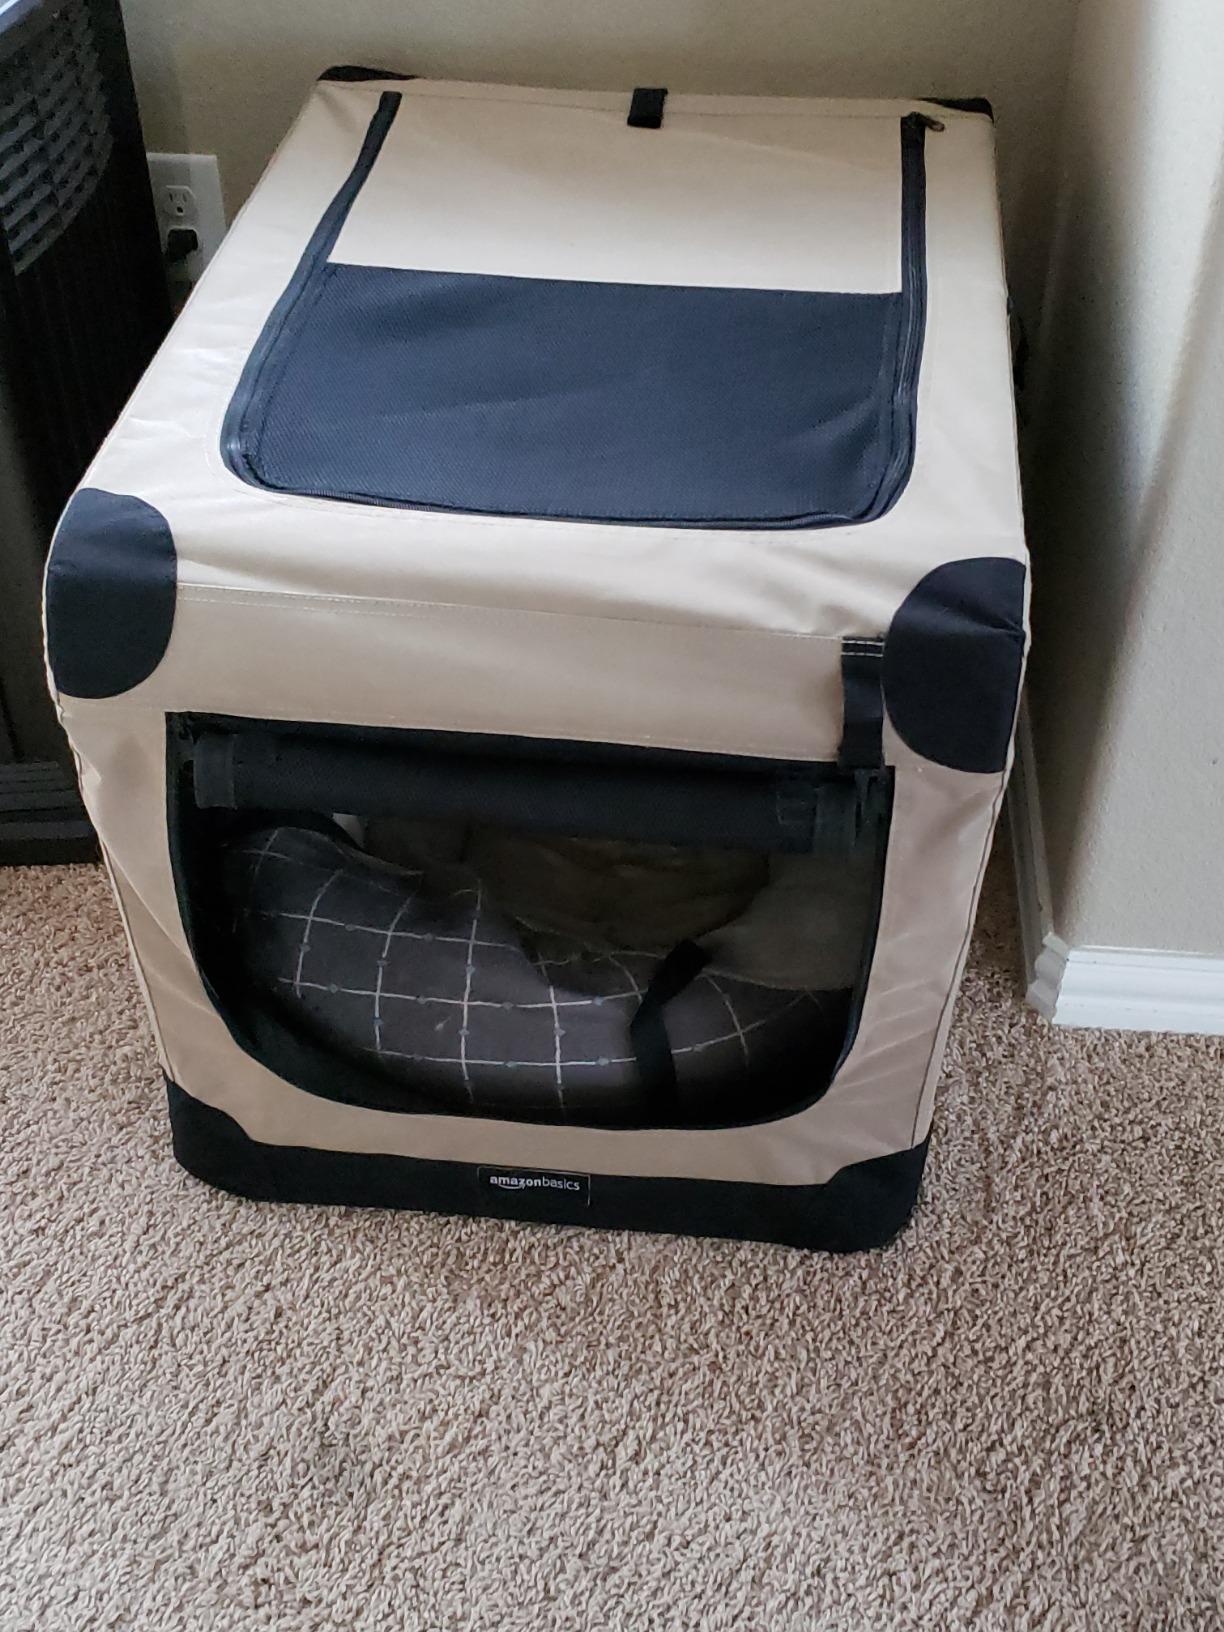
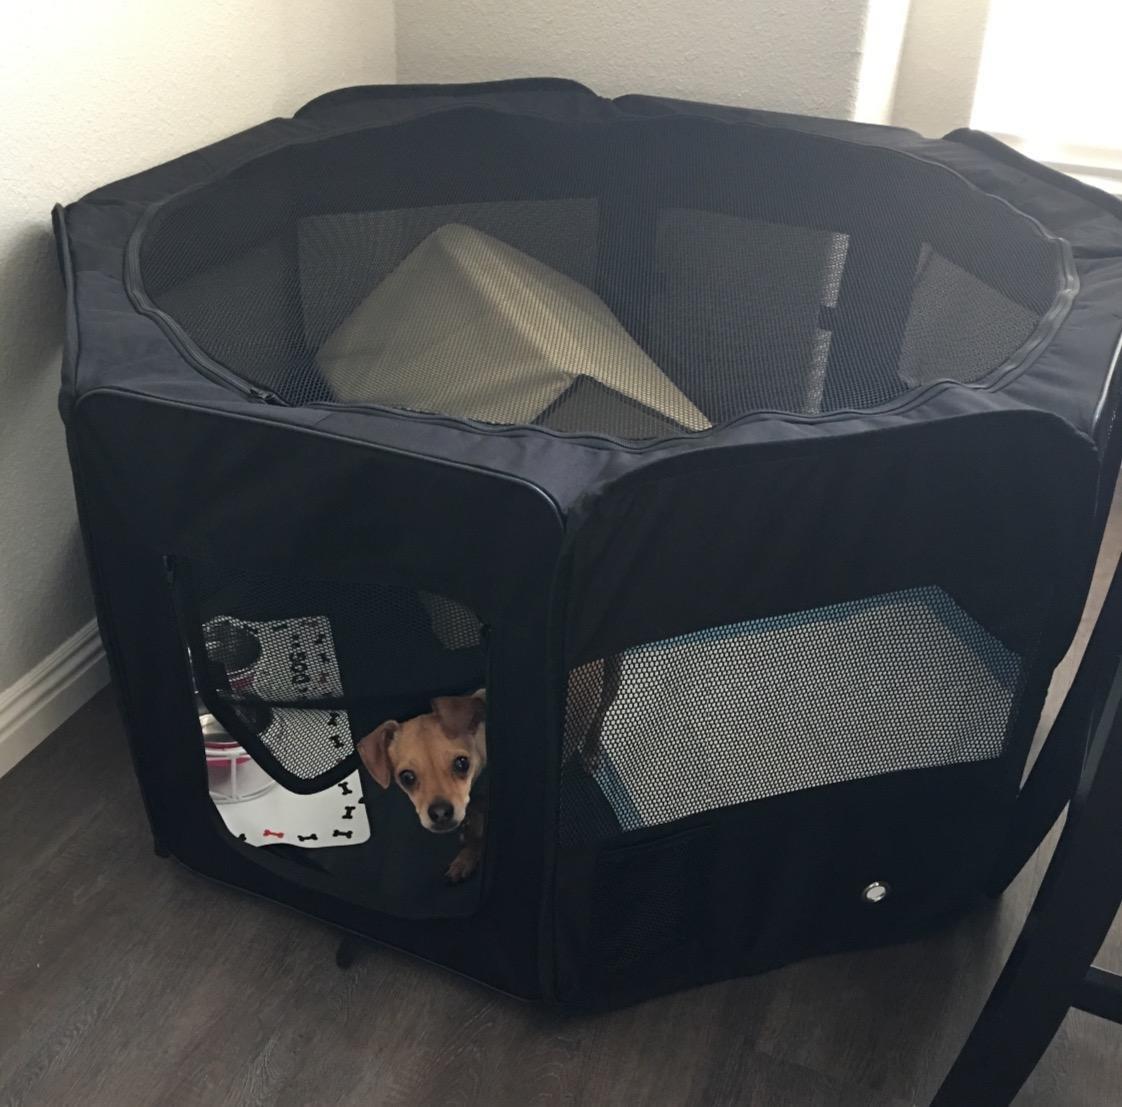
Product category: items_kennel
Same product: no